Culture of Barcelona

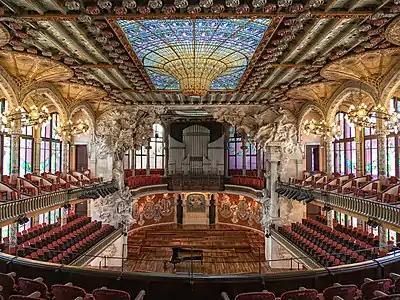
Palau de la Música Catalana, one of the city's most renowned architectural gems.

Barcelona's culture stems from the city's 2000 years of history. Barcelona has historically been a cultural center of reference in the world. To a greater extent than the rest of Catalonia, where Catalonia's native language Catalan is more dominant, Barcelona is a bilingual city: Catalan and Spanish are both official and widely spoken. Since the arrival of democracy, the Catalan culture (very much repressed during the dictatorship) has experienced a rebirth, both by recovering works from the past and by stimulating the creation of new works. Barcelona is an international hub of highly active and diverse cultural life with theatres, concert halls, cinemas, museums, and high-value architectural heritage.